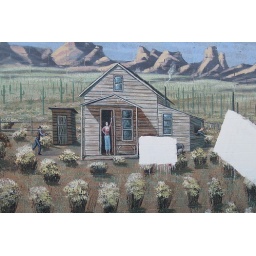
Section of wall mural at the old Farmer John's packing plant near Grant and I-10.